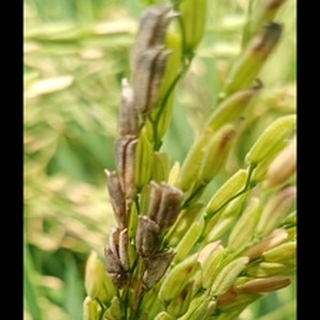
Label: diseased_rice